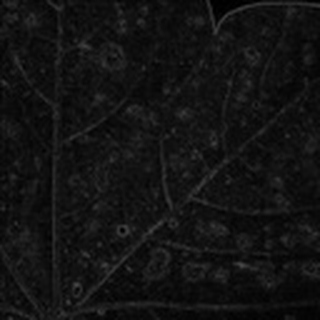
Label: cotton_target_spot